Bombing of Nuremberg in World War II

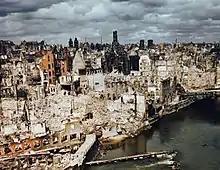
Ruins of Nuremberg,

Nuremberg was an important production location for armaments and the densely populated medieval old town was a well-suited destination for the purposes of the area bombing directive of the Royal Air Force (RAF). The attacks would have considerable symbolic effect because Nuremberg was officially nicknamed "City of the Nuremberg Rally" during the Nazi era.